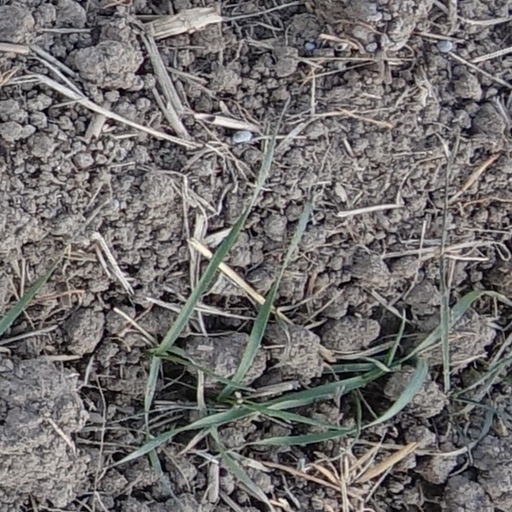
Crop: wheat